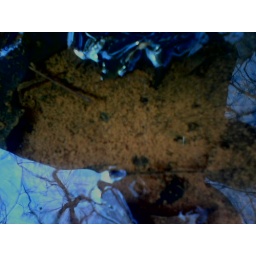
A pool of water in a rock on the Billygoat Trail along the Patomac river in VA.